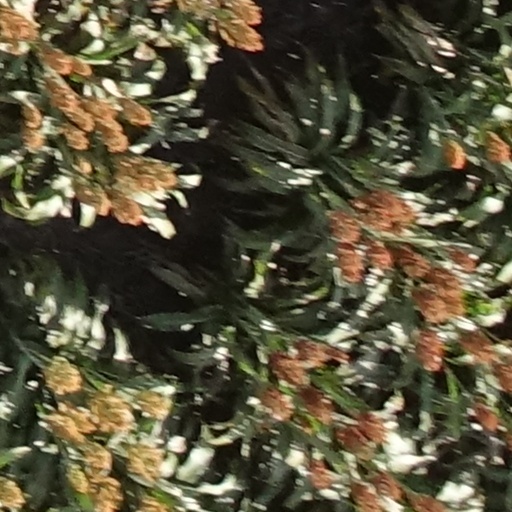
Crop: sorghum